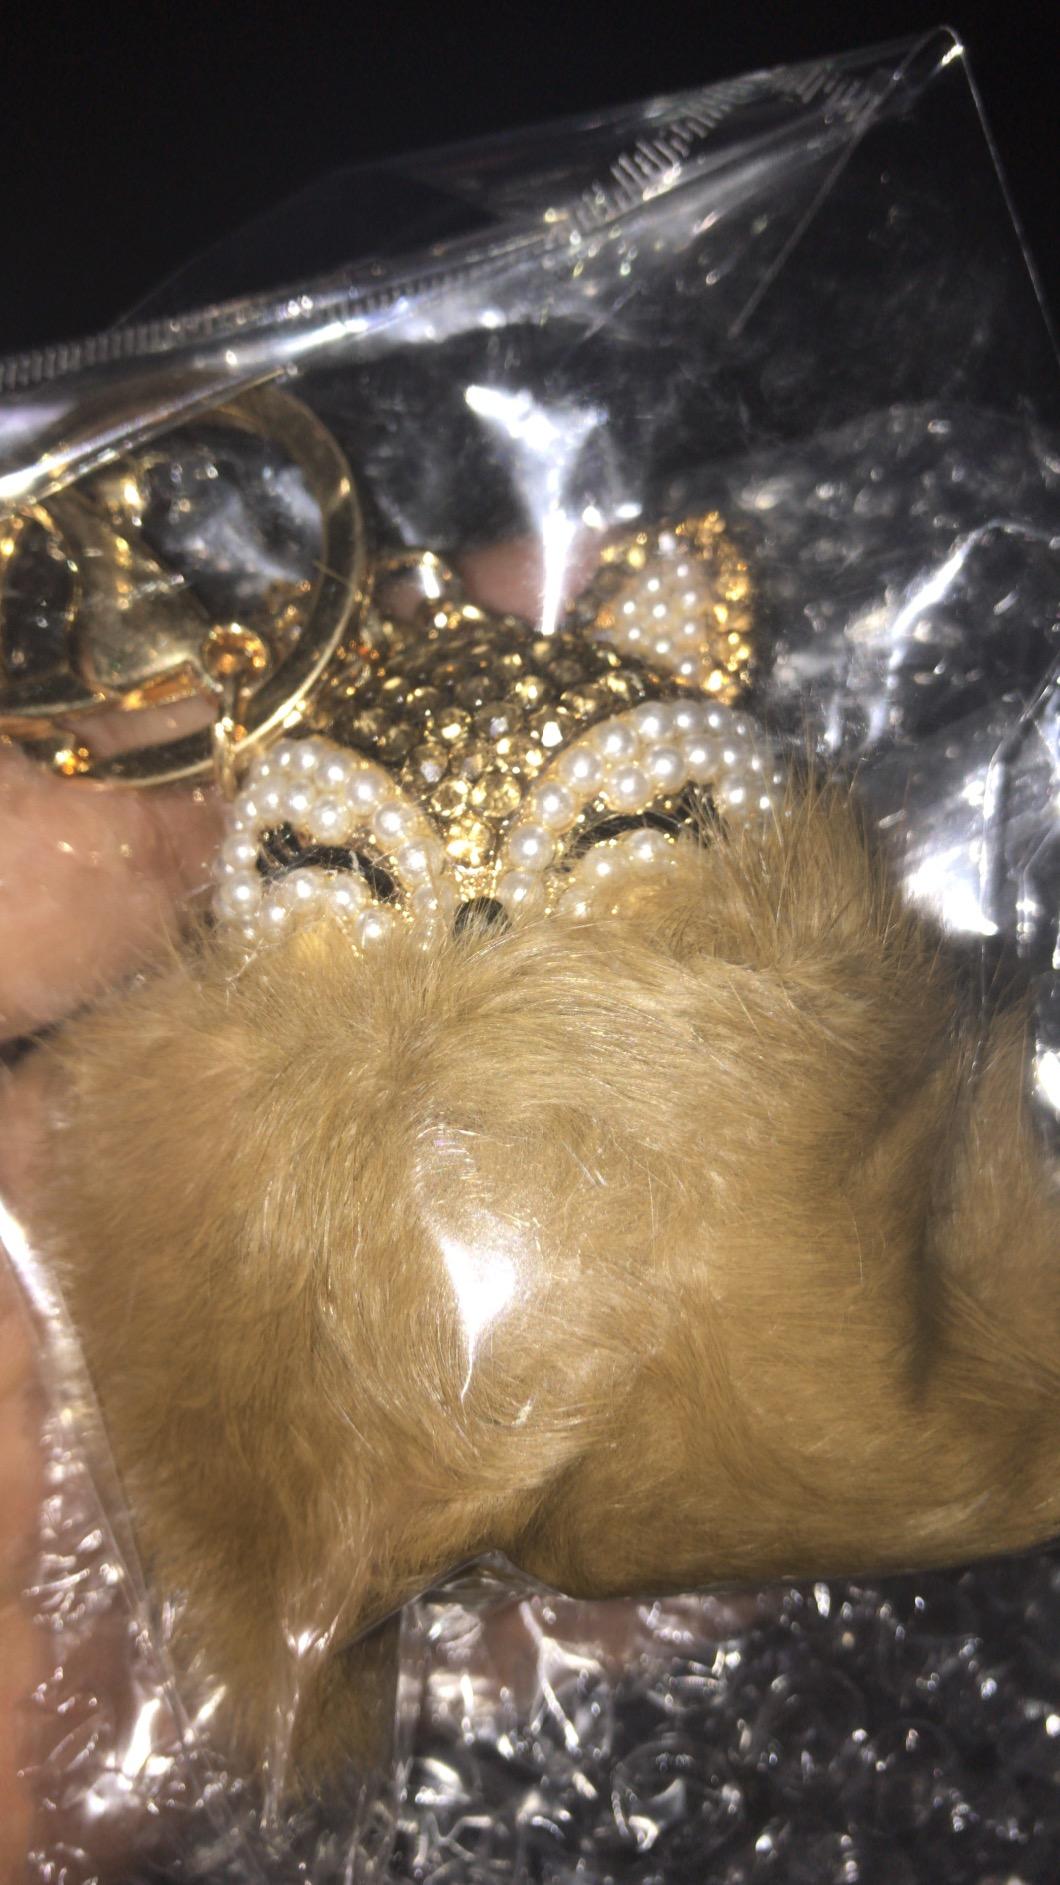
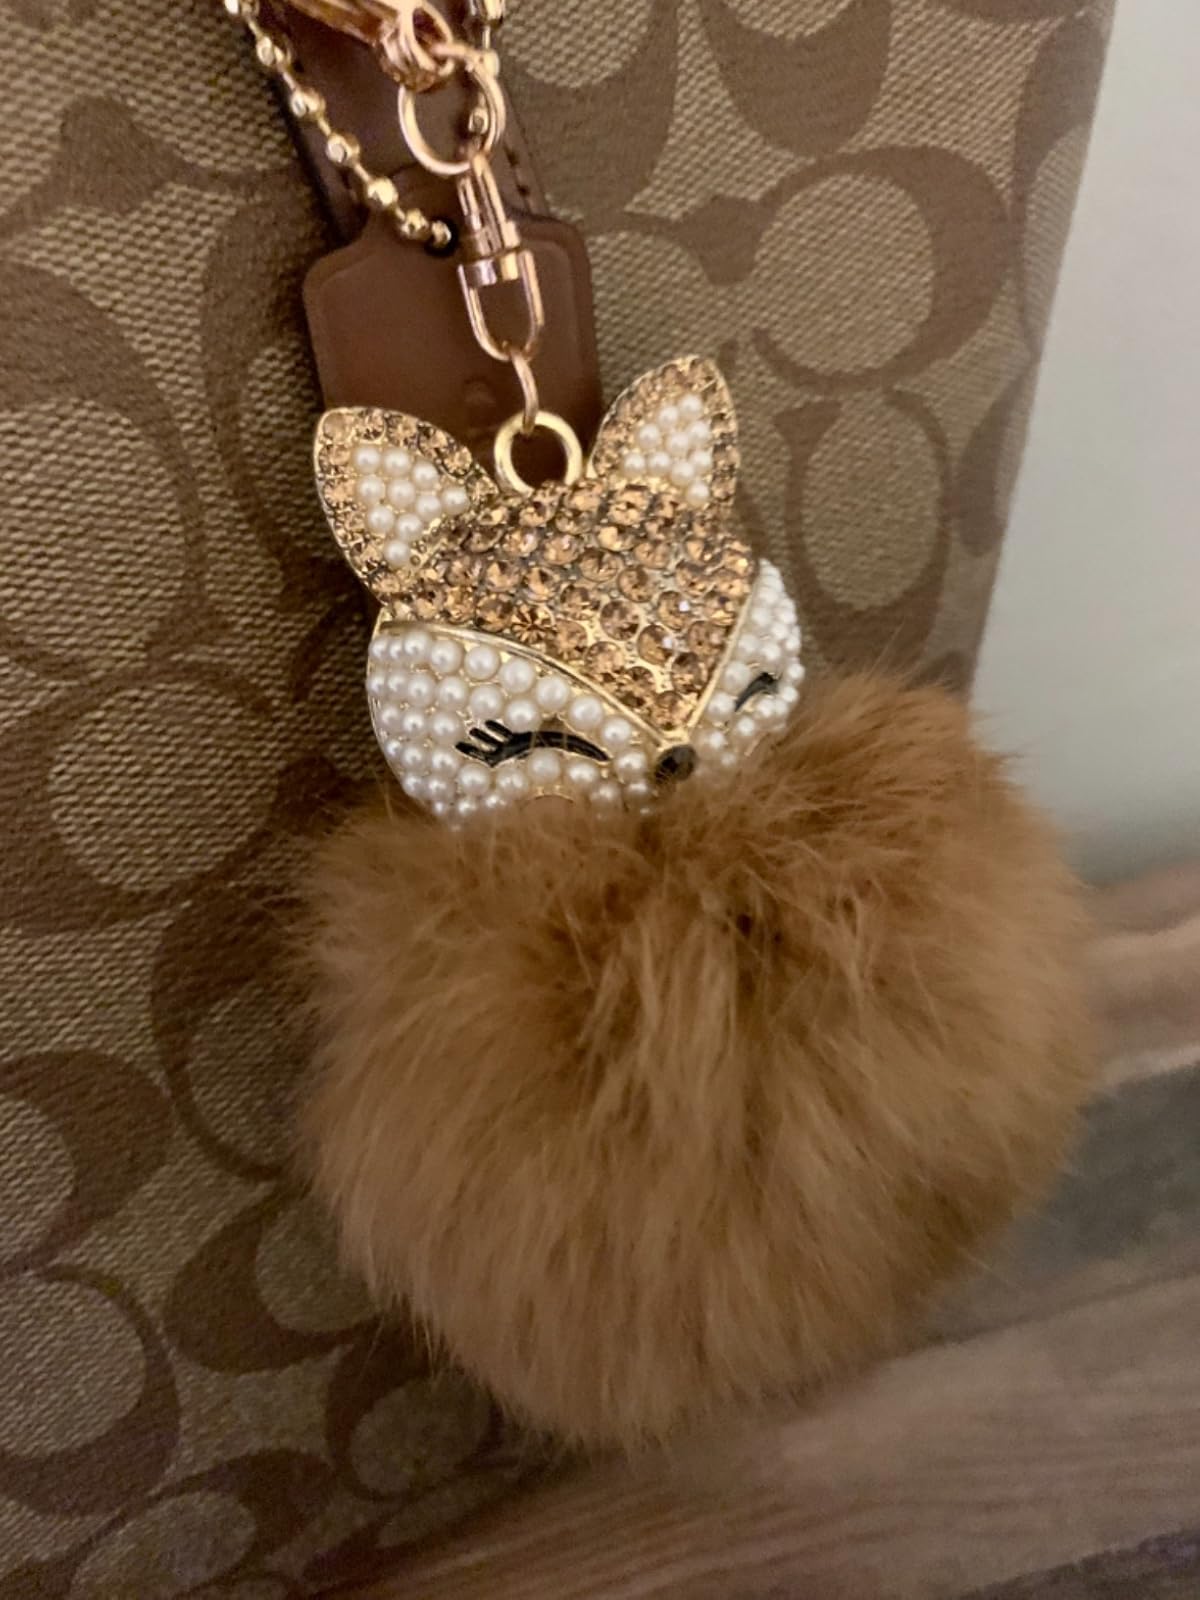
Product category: accessories_keychain
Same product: yes